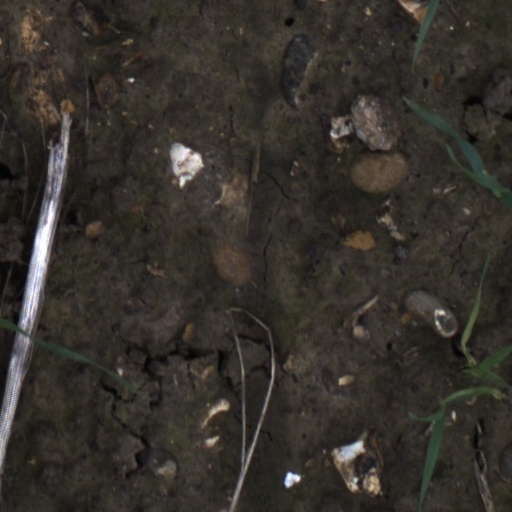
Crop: wheat